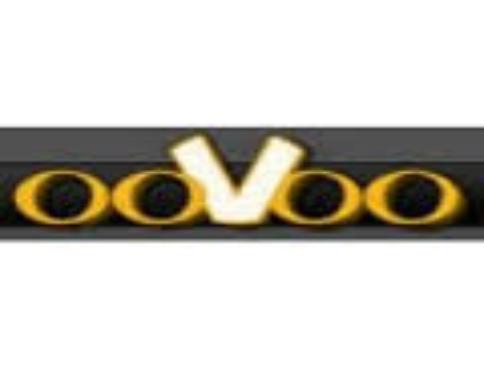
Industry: Others